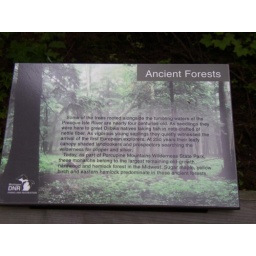
Info sign describing the virgin forest around the river.